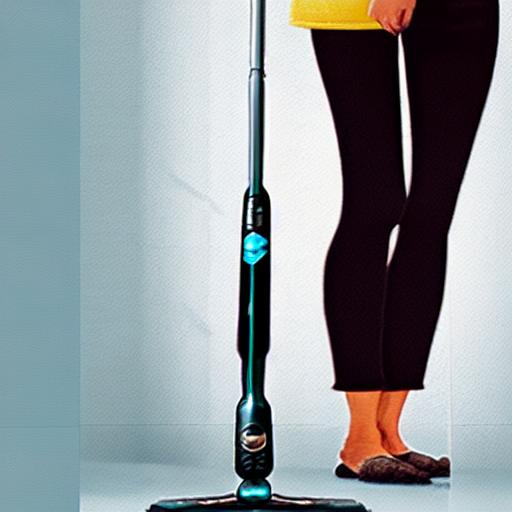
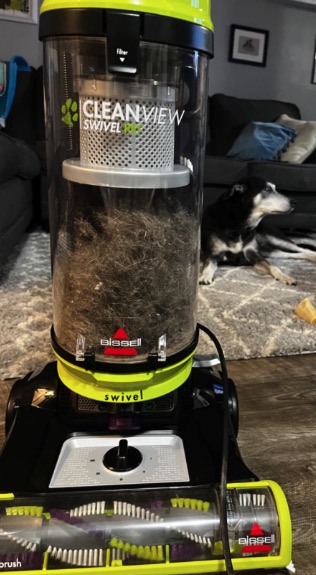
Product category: items_vacuum
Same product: no